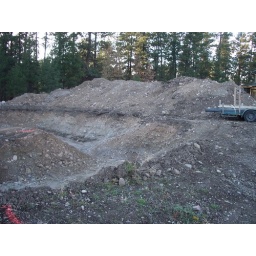
The first step in building the new home. Here's the beginning of the new house